Mob Enforcer

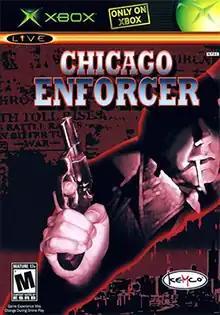

Mob Enforcer is a 2004 Mafia-related PC game developed by Touchdown Entertainment, then the maintainers of the LithTech engine for Monolith Productions. It was released on the Xbox one year later with multiplayer capabilities under the title Chicago Enforcer. multiplayer on Xbox Live was available to players until 15 April 2010. "Chicago Enforcer" is now playable online again on the replacement Xbox Live servers called Insignia.